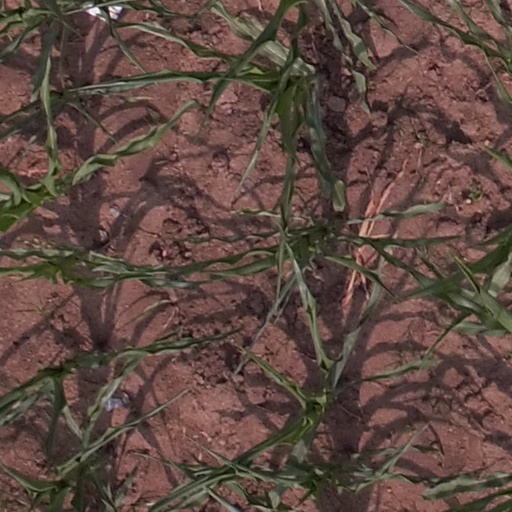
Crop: maize; corn